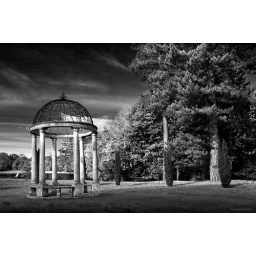
Beautiful day in a black &amp;amp; white infra red world